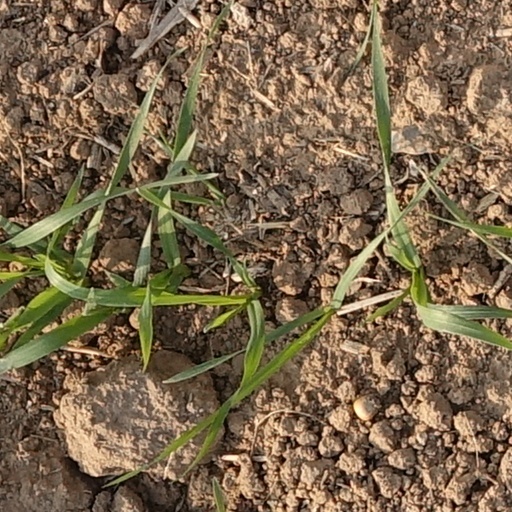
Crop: wheat